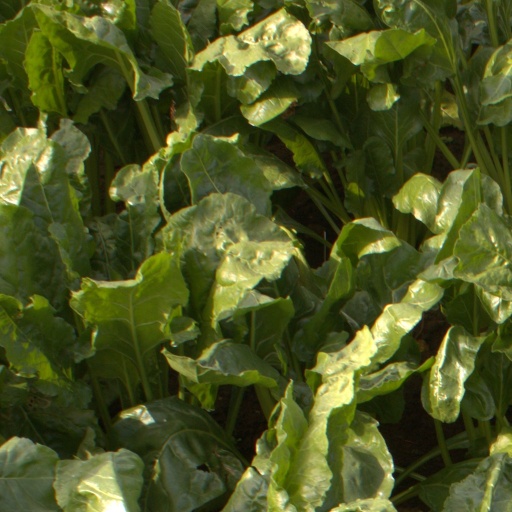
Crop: sugar beet